GMC Motorhome

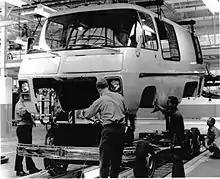
GMC Motorhome production body-drop

Body construction consisted of a rigid frame made of welded aluminum extrusions. The body frame was mounted on the chassis steel ladder frame using body isolators. The floor was marine plywood, except where it sloped up at the extremities, where they were plate aluminum. The body panels are fiber-reinforced plastic (fiberglass) below the waistline frame extrusion and at the ends. The upper side body and roof panels between the ends are sheet aluminum. All of the body panels are bonded to the frame using adhesive. GMCs are notable for their large expanse of windows, which redefined the RV industry at the time. They often had luxury features common on upper models of GM brands, such as cruise control, air conditioning, AM/FM/8-track sound systems, an aluminum/fiberglass body, as well as air suspension.